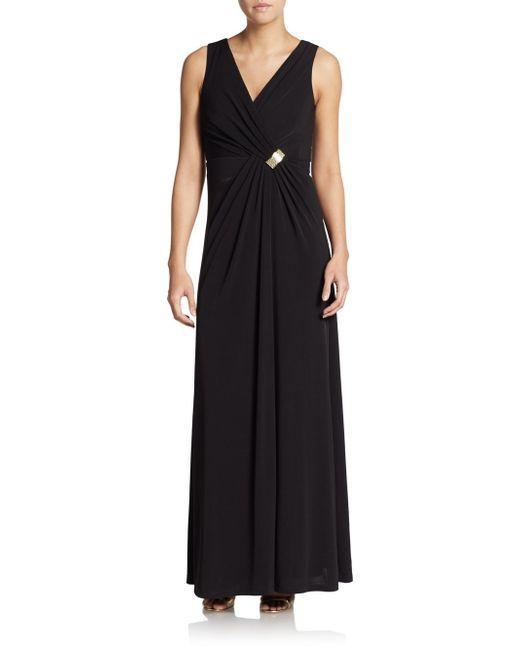
schwarzes langes ärmelloses Abendkleid, vneck